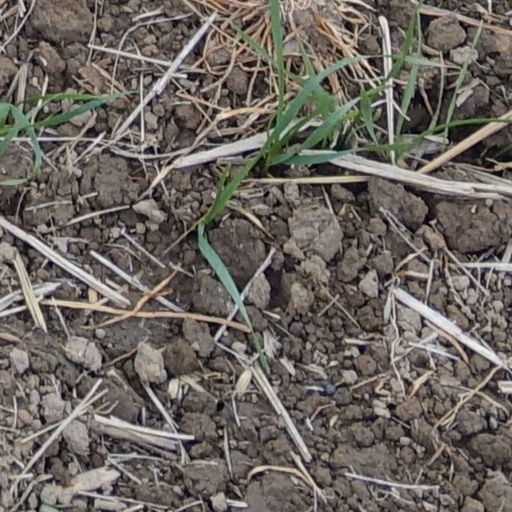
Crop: wheat